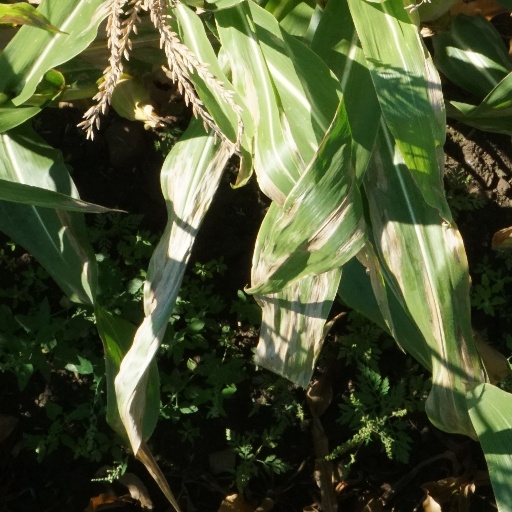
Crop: maize; corn